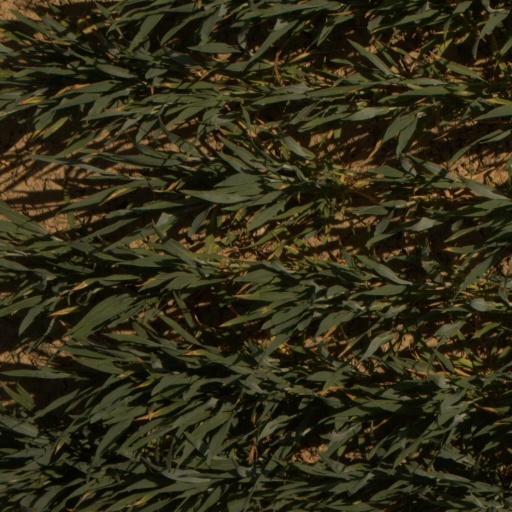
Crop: wheat